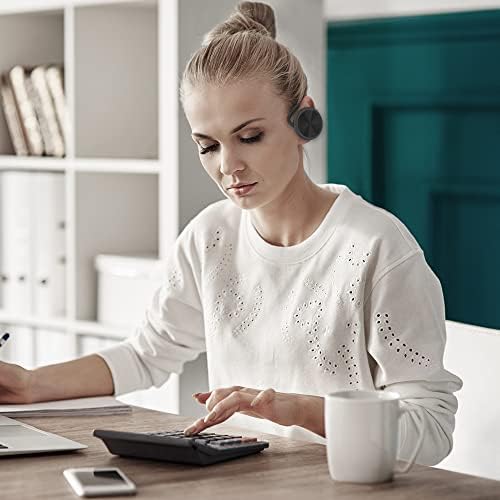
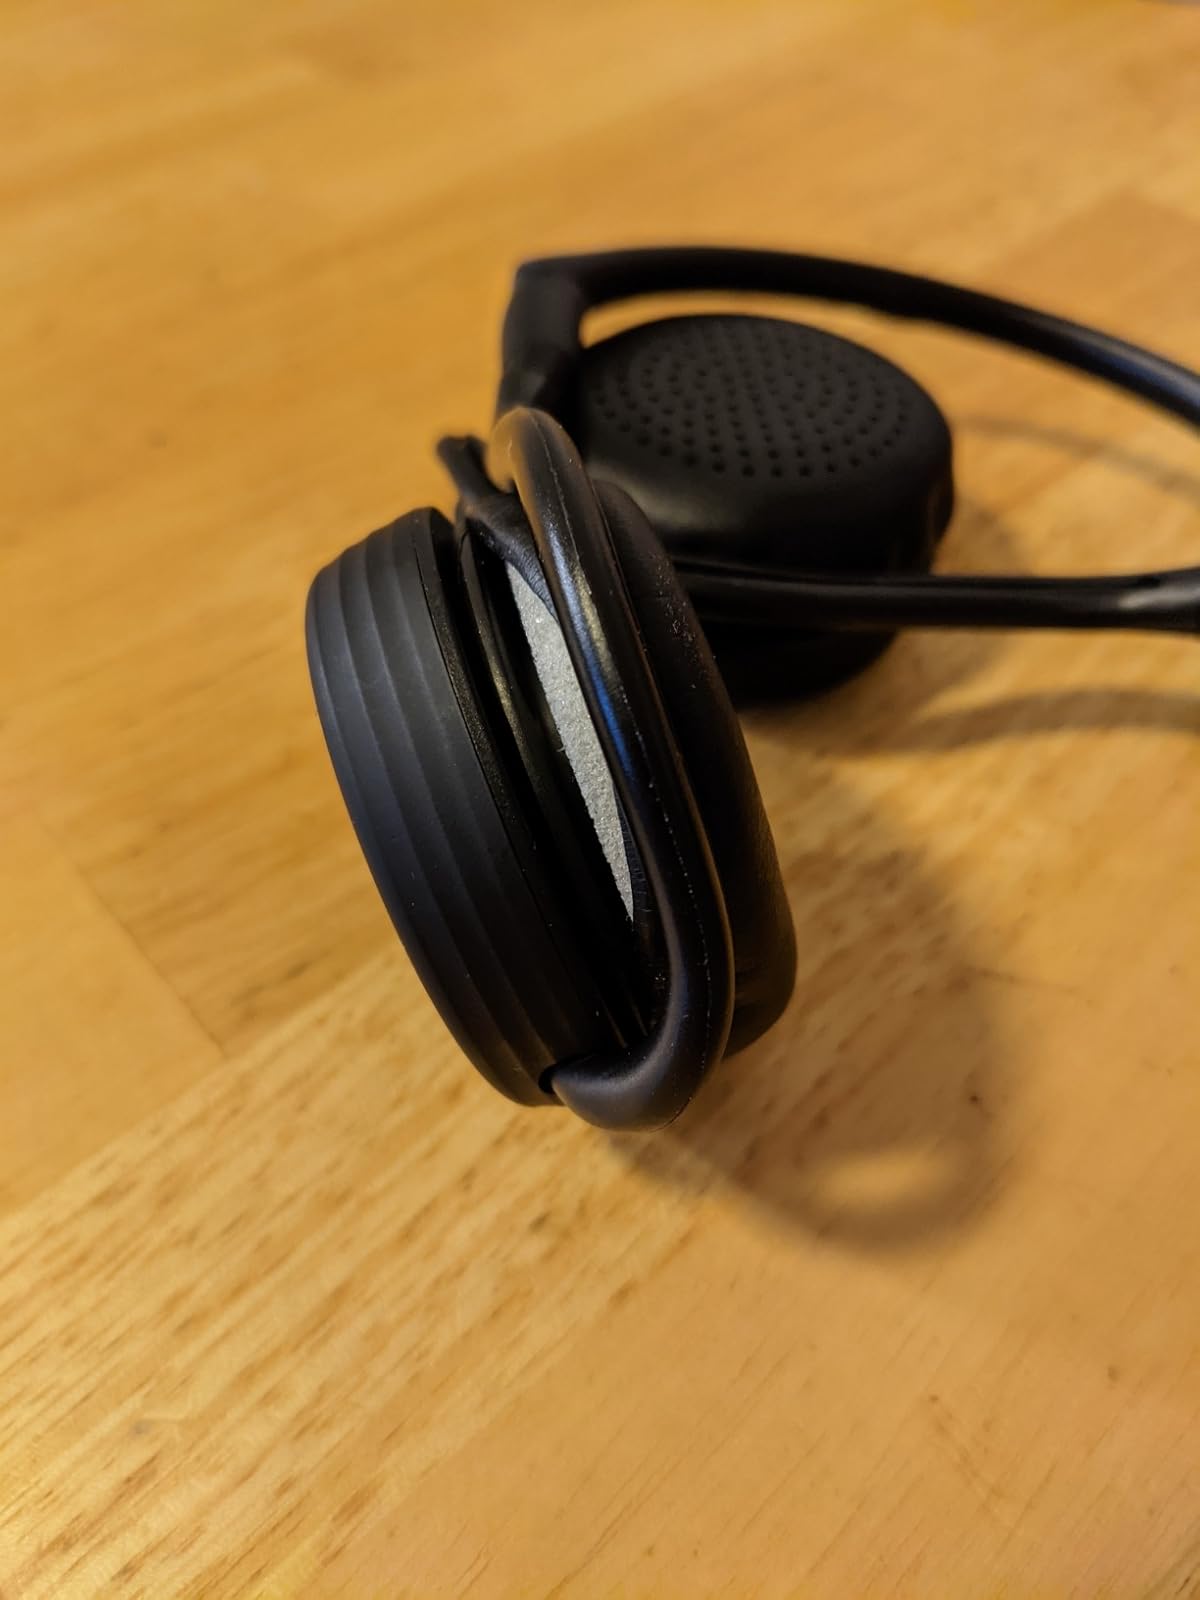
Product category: headphones
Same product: yes